Wilfrid Basil Mann

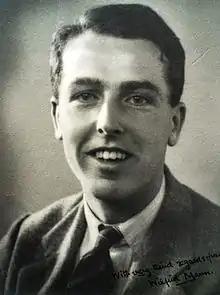
Portrait of Wilfrid Basil Mann from the 1930s at his time in Copenhagen

Wilfrid Basil Mann (4 August 1908 – 29 March 2001) was a radionuclide metrologist.